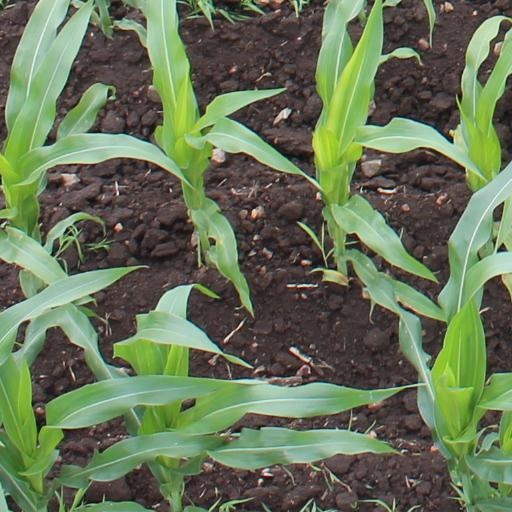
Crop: maize; corn